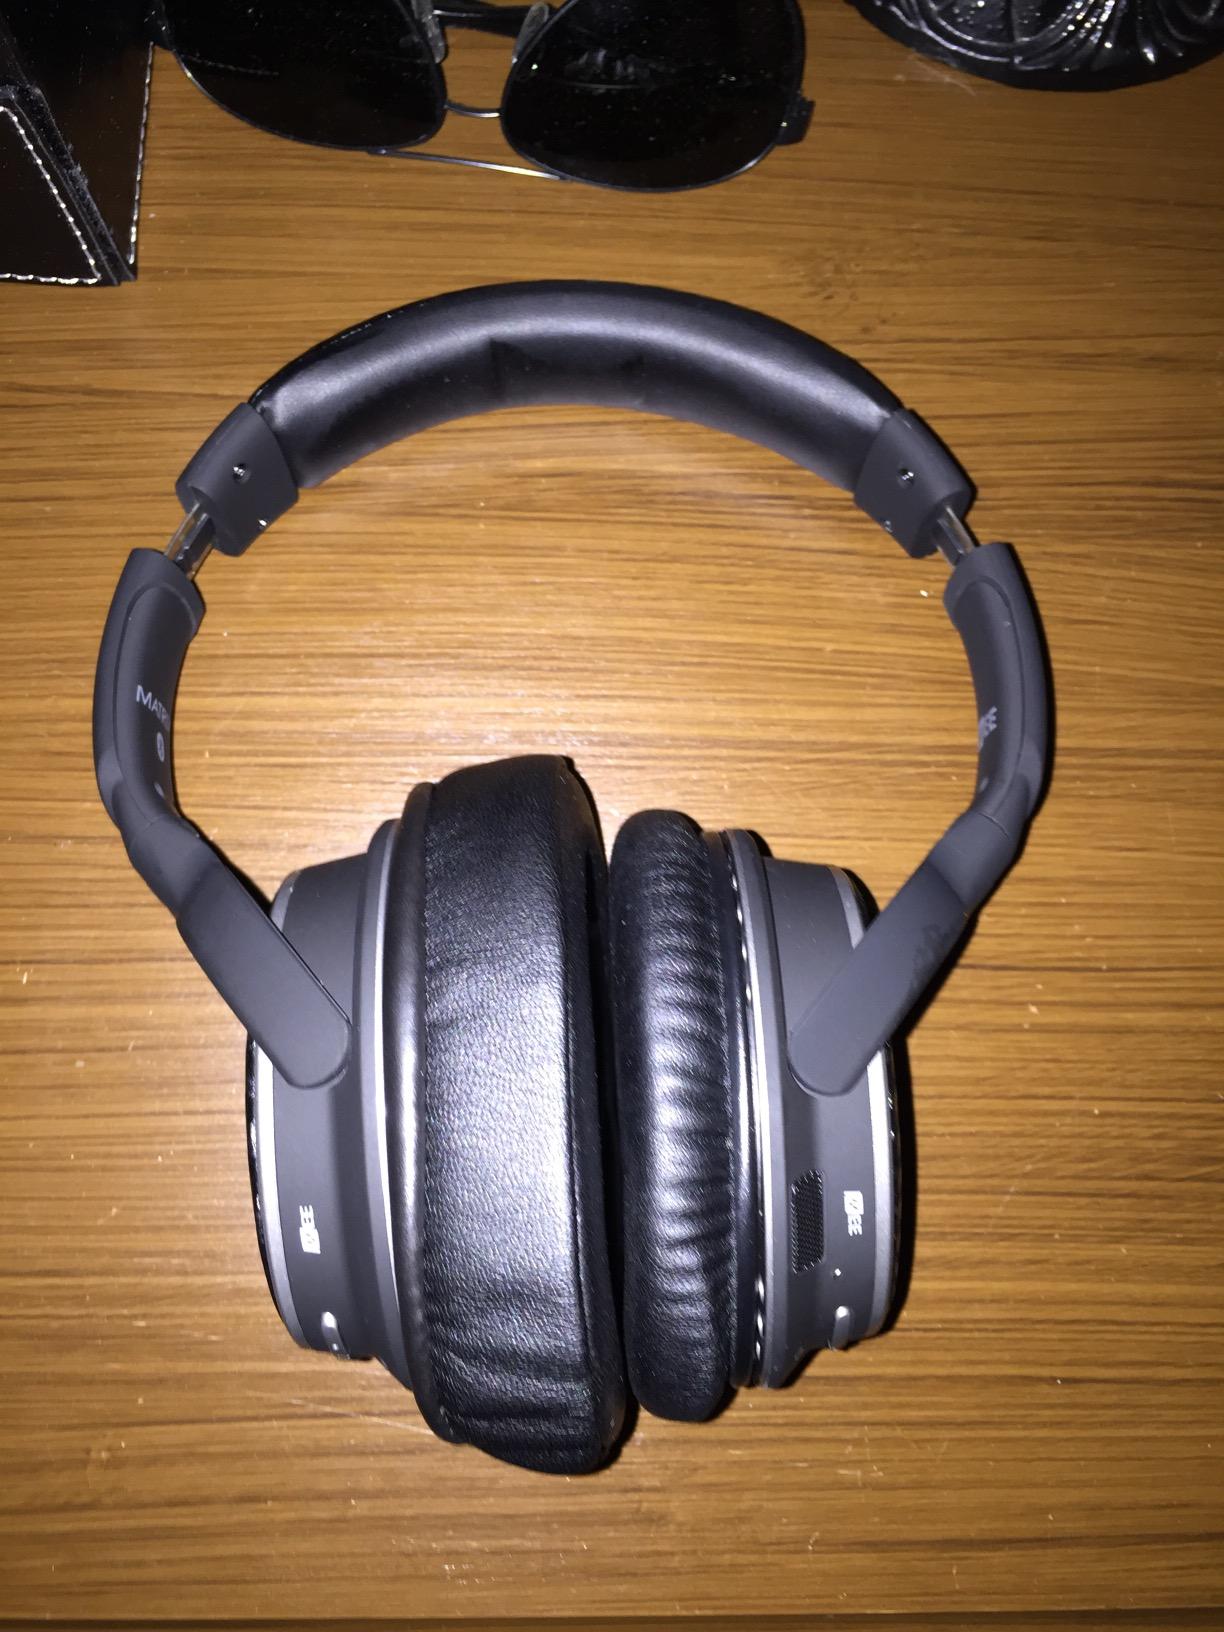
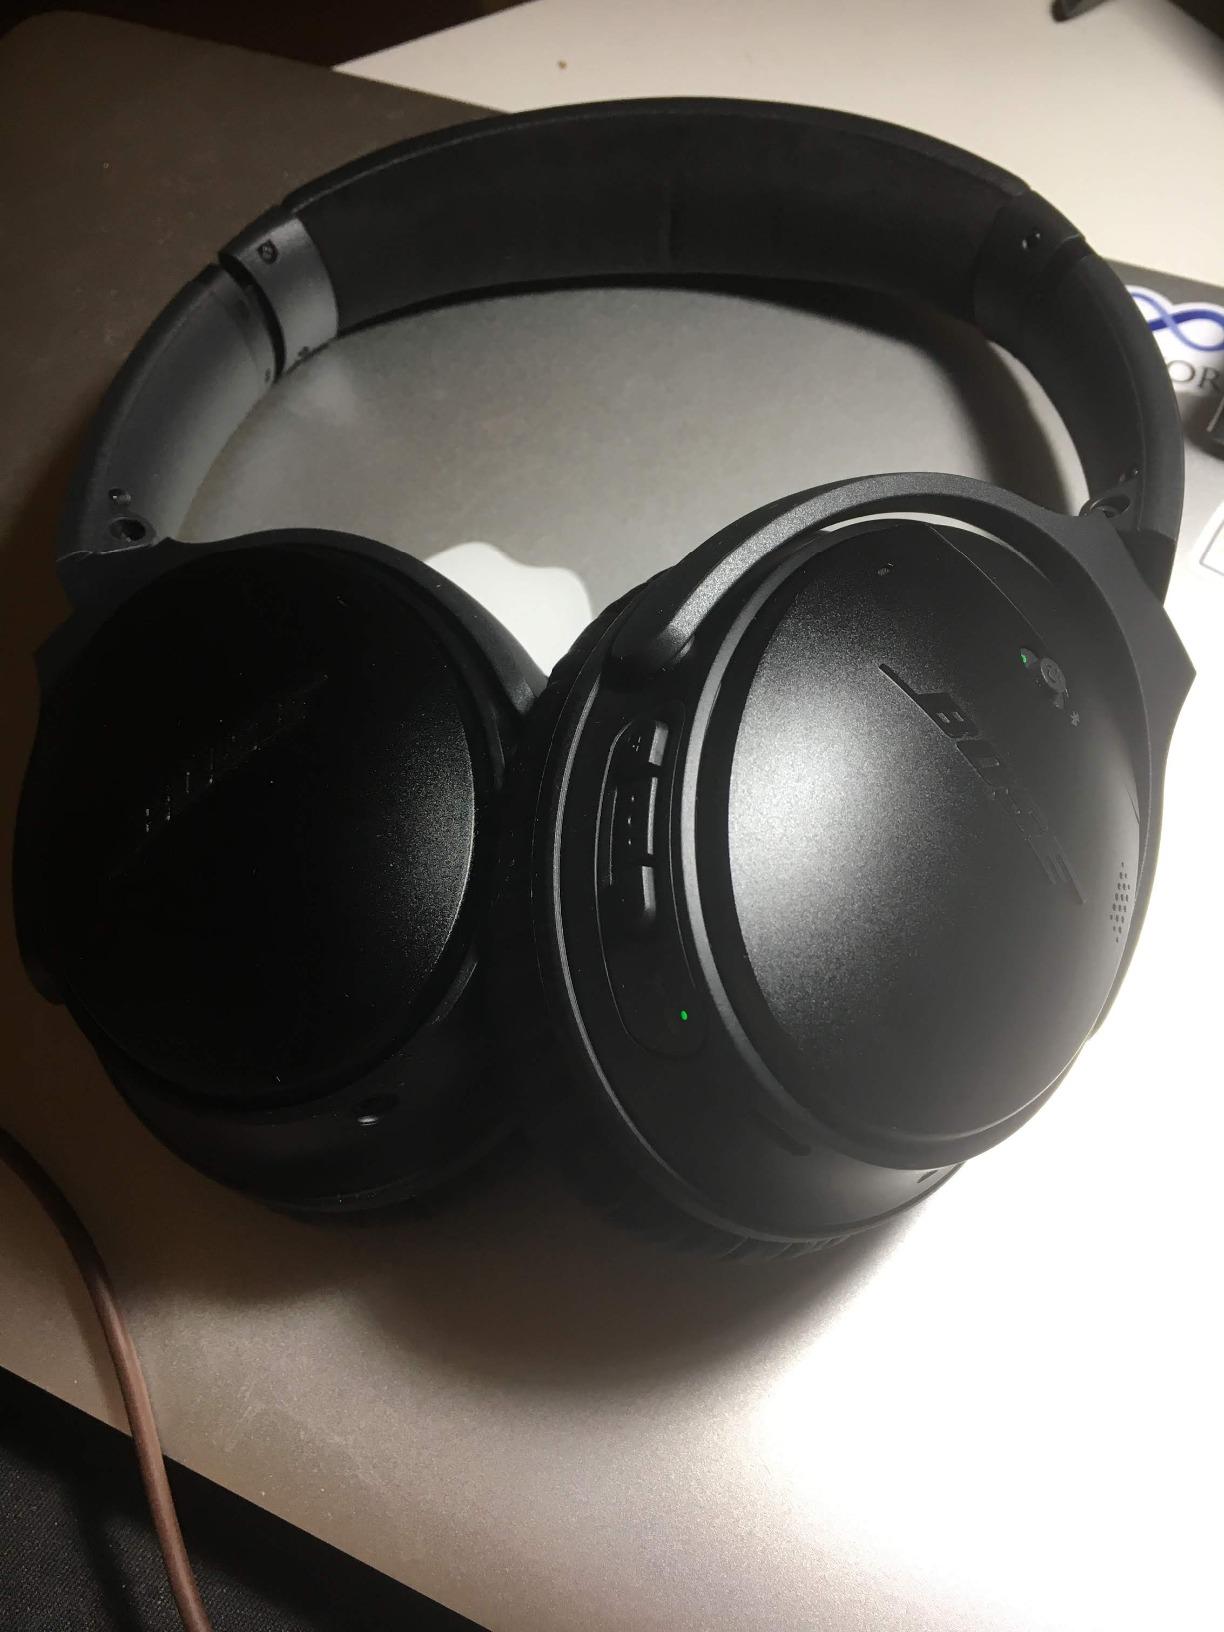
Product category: headphones
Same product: no